Criminon

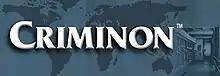
Official logo

Criminon is a program for rehabilitating prisoners using L. Ron Hubbard's teachings. Criminon International, a non-profit, public-benefit corporation managing the Criminon program, was spawned from Narconon International in 2000, and is part of Association for Better Living and Education's public outreach programs. Criminon is promoted by the Church of Scientology International. Independent experts contend that methods used by the program are not supported by any scientific studies.